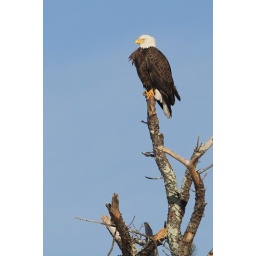
An adult American Bald Eagle perches in a dead pine tree at Mashpee Pond on January 31, 2011.